WHL0137-LS

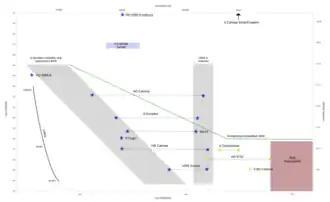
Upper portion of H-R Diagram showing the location of the S Doradus instability strip and the location of LBV outbursts. Main sequence is the thin sloping line on the lower left. (WHL0137-LS doesn't appear in this HR diagram)

The light detected from Earendel was emitted 900 million years after the Big Bang. The star has been determined to have a redshift, meaning the light from Earendel reached Earth 12.9 billion years later. Due to the expansion of the universe, the star's observed position is now 28 billion light-years away. The previous most distant star, MACS J1149 Lensed Star 1, has a redshift of 1.49, and is now 14.4 billion light-years away.